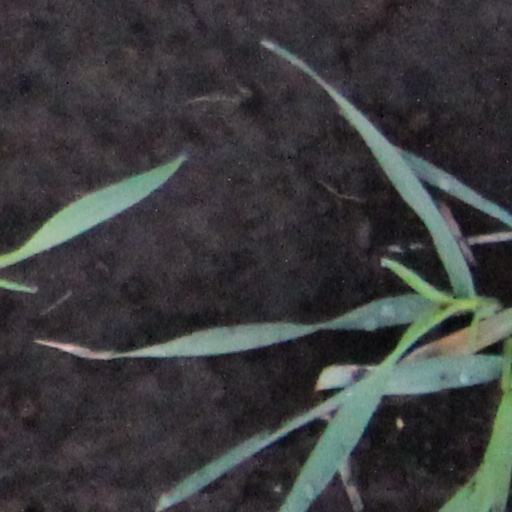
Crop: wheat